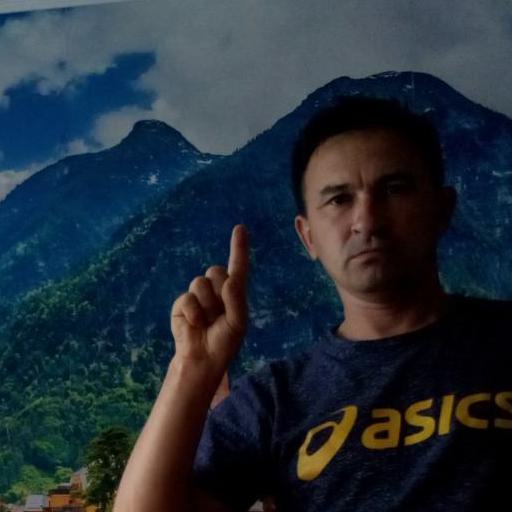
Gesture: one